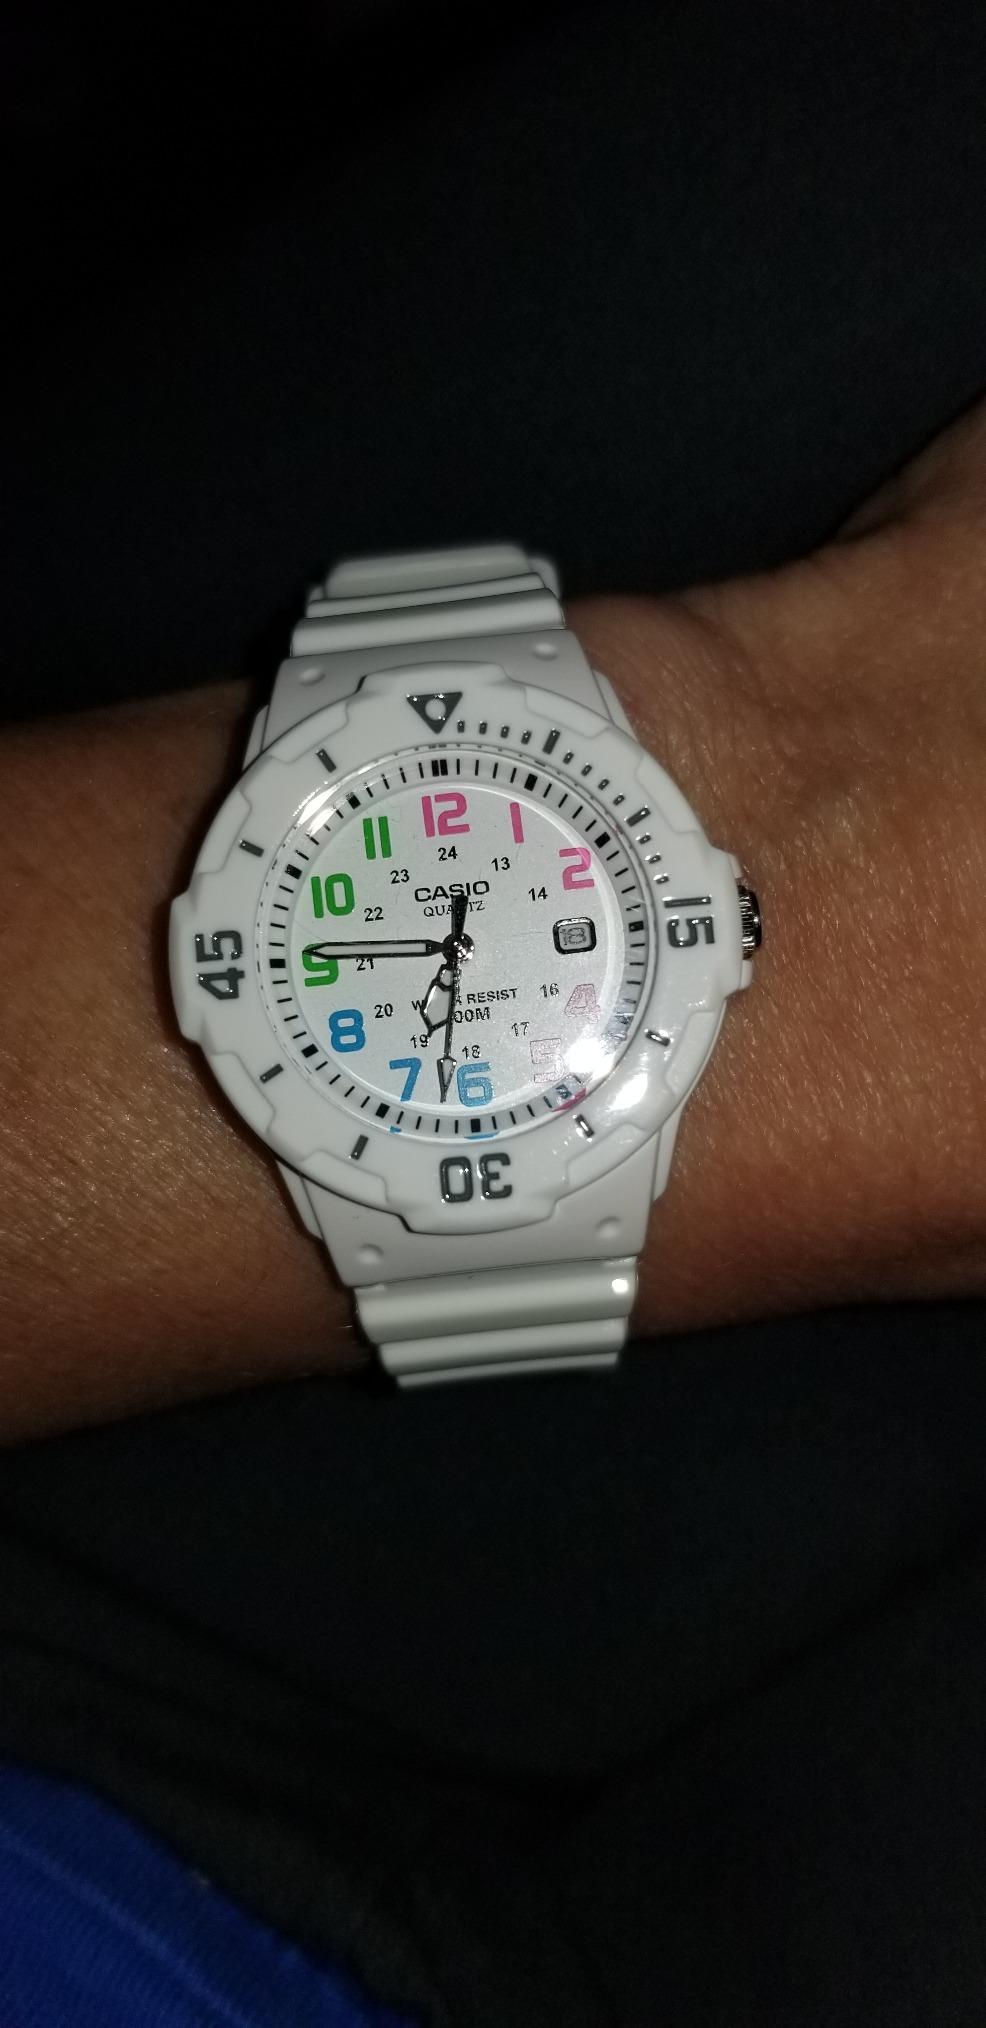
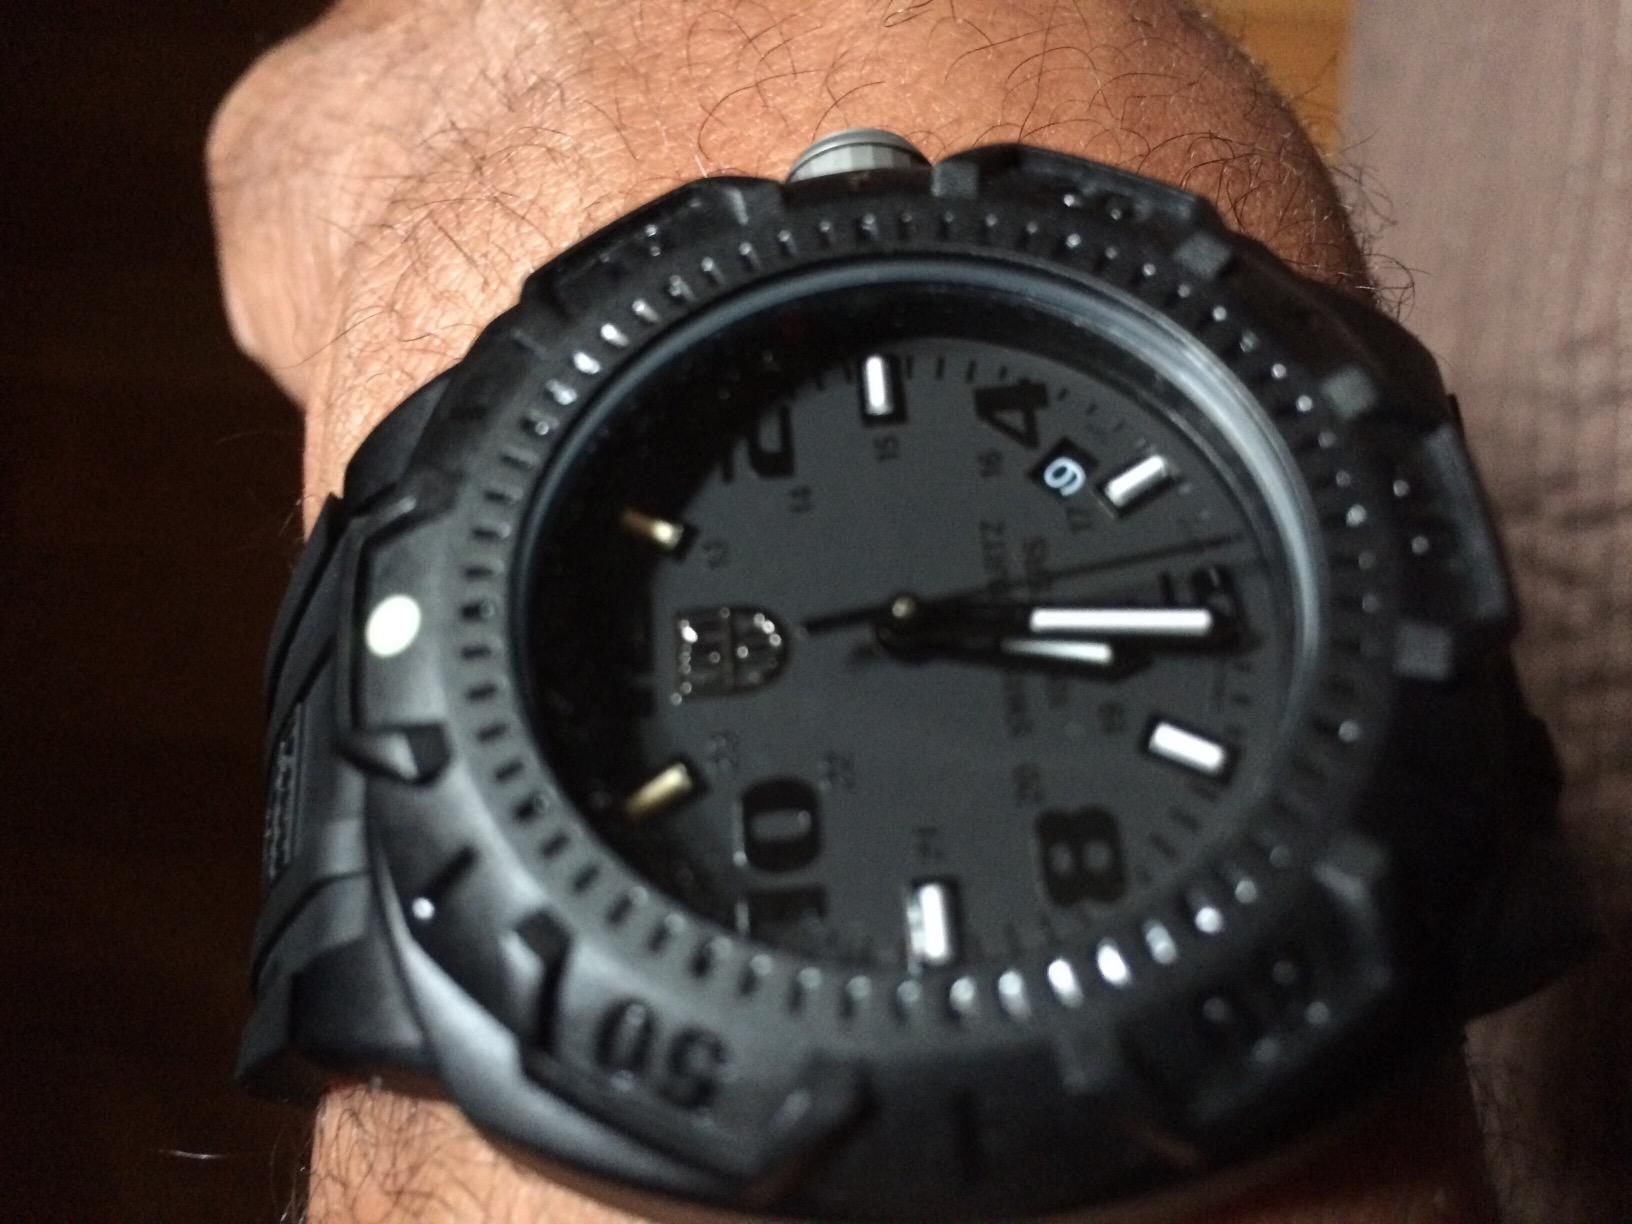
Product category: accessories_watch
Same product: no